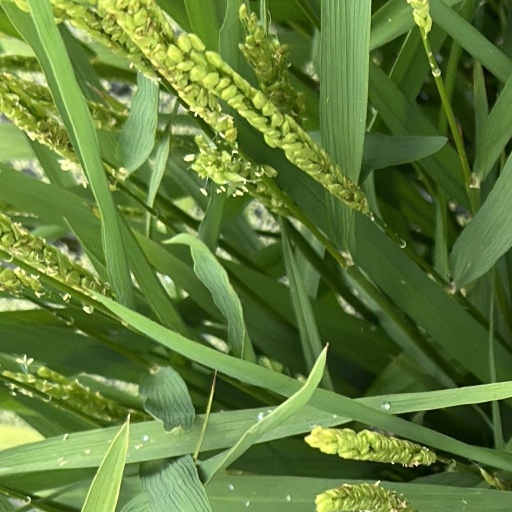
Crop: rice